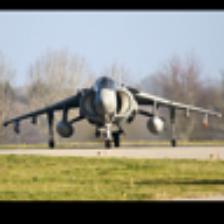
Label: NonHuman